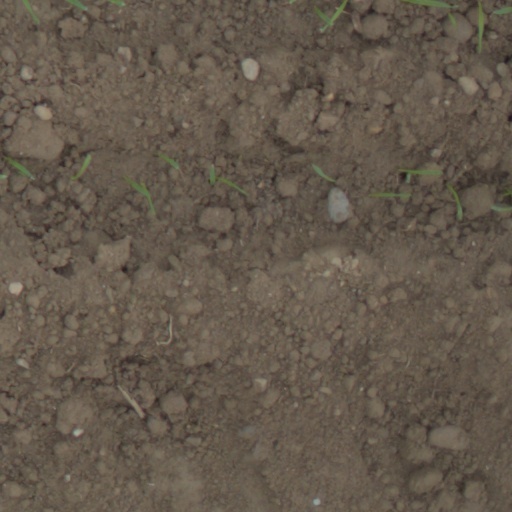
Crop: wheat